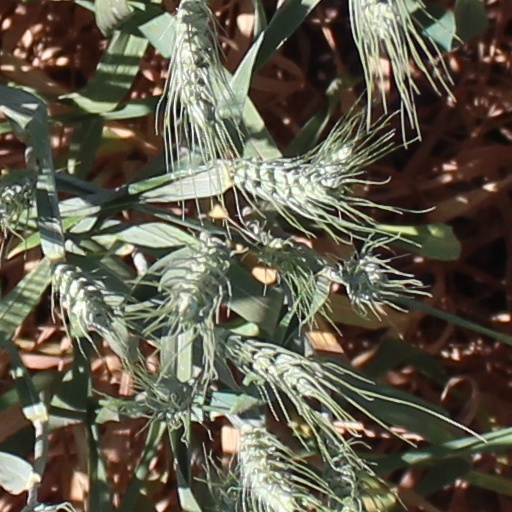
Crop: wheat